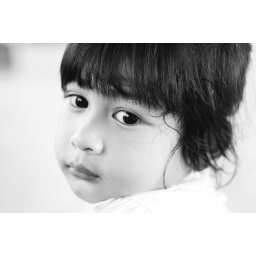
Aya in black and white